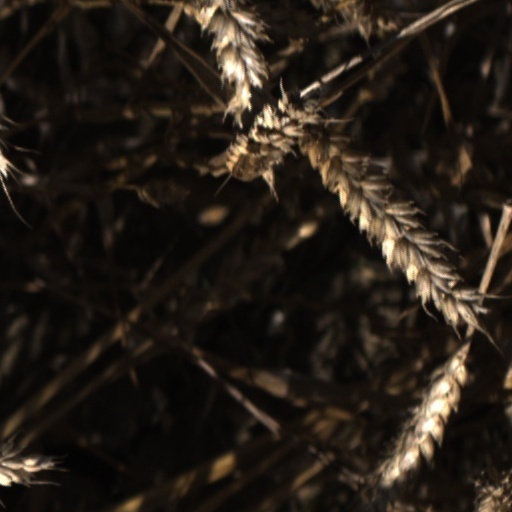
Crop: wheat